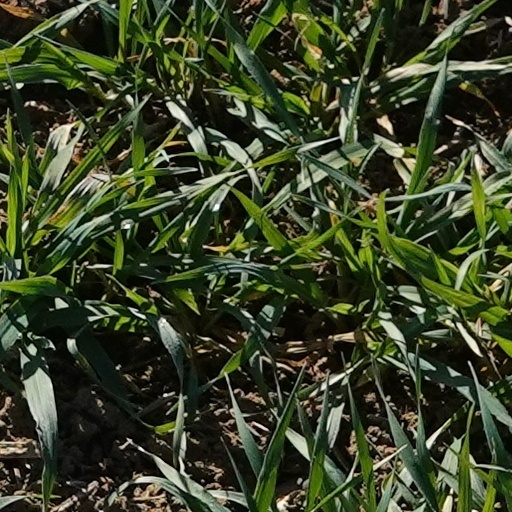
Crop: wheat